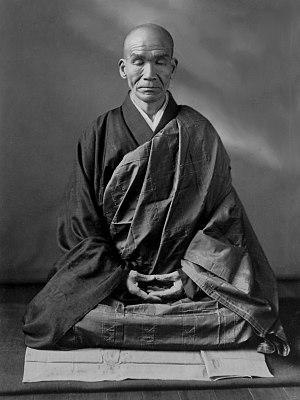
Kōdō Sawaki est considéré par certains comme le plus important maître du bouddhisme zen japonais de l'école Sōtō du XXᵉ siècle.